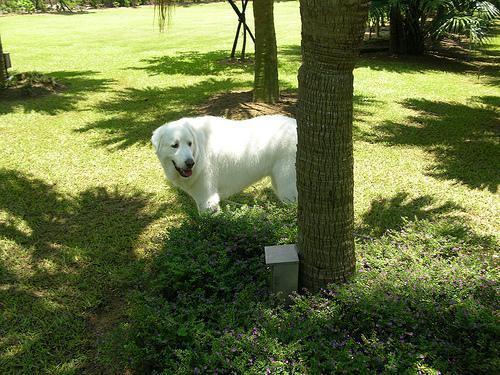
Great_Pyrenees